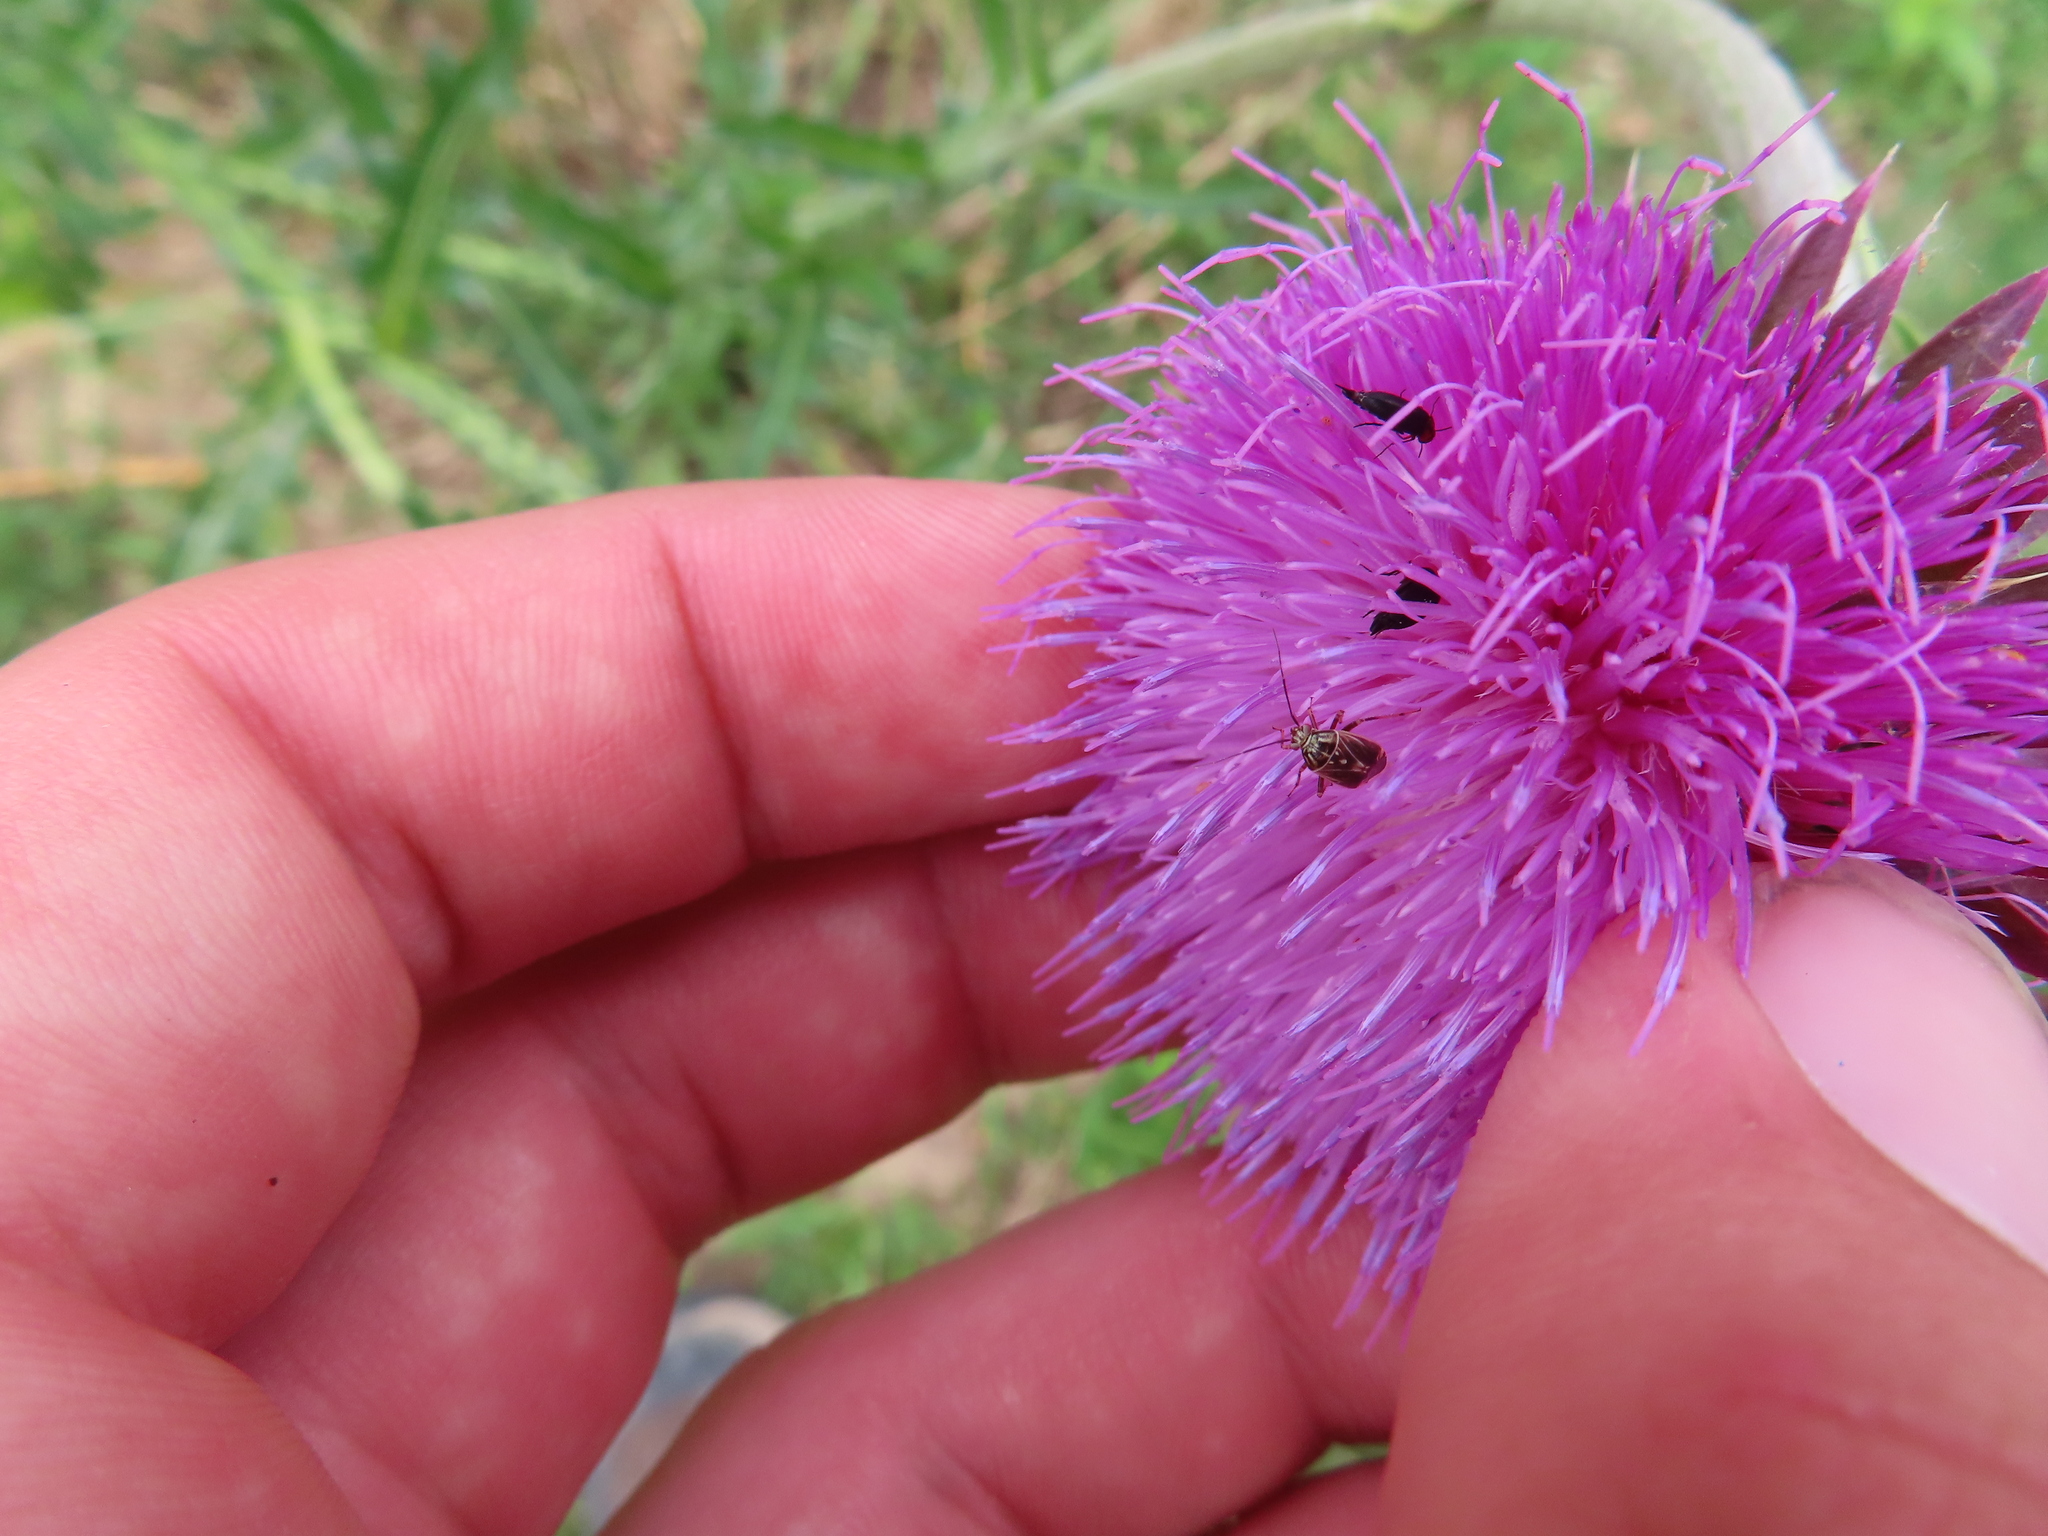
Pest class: lygus_bug